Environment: real
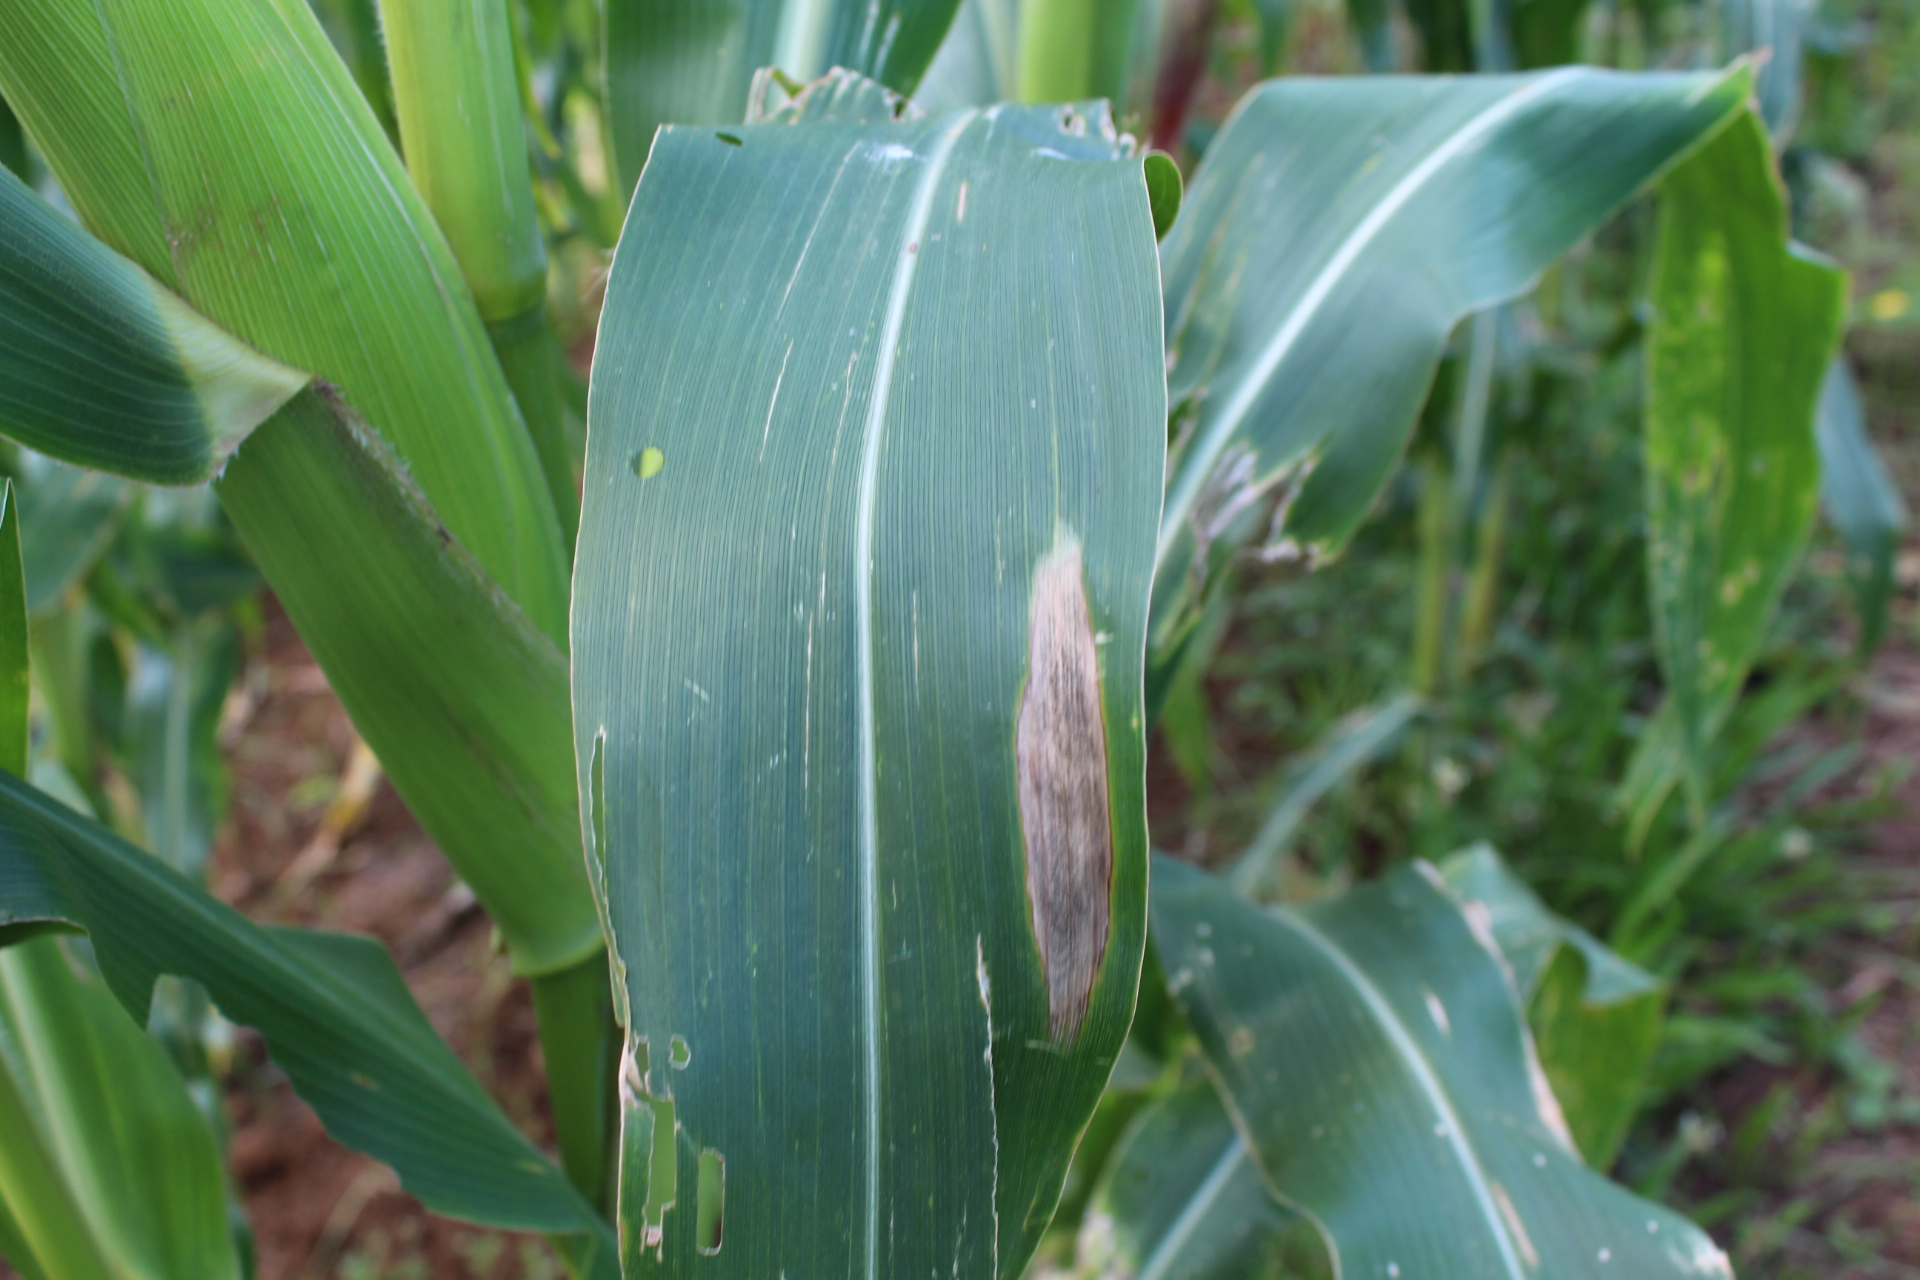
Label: northern_corn_leaf_blight